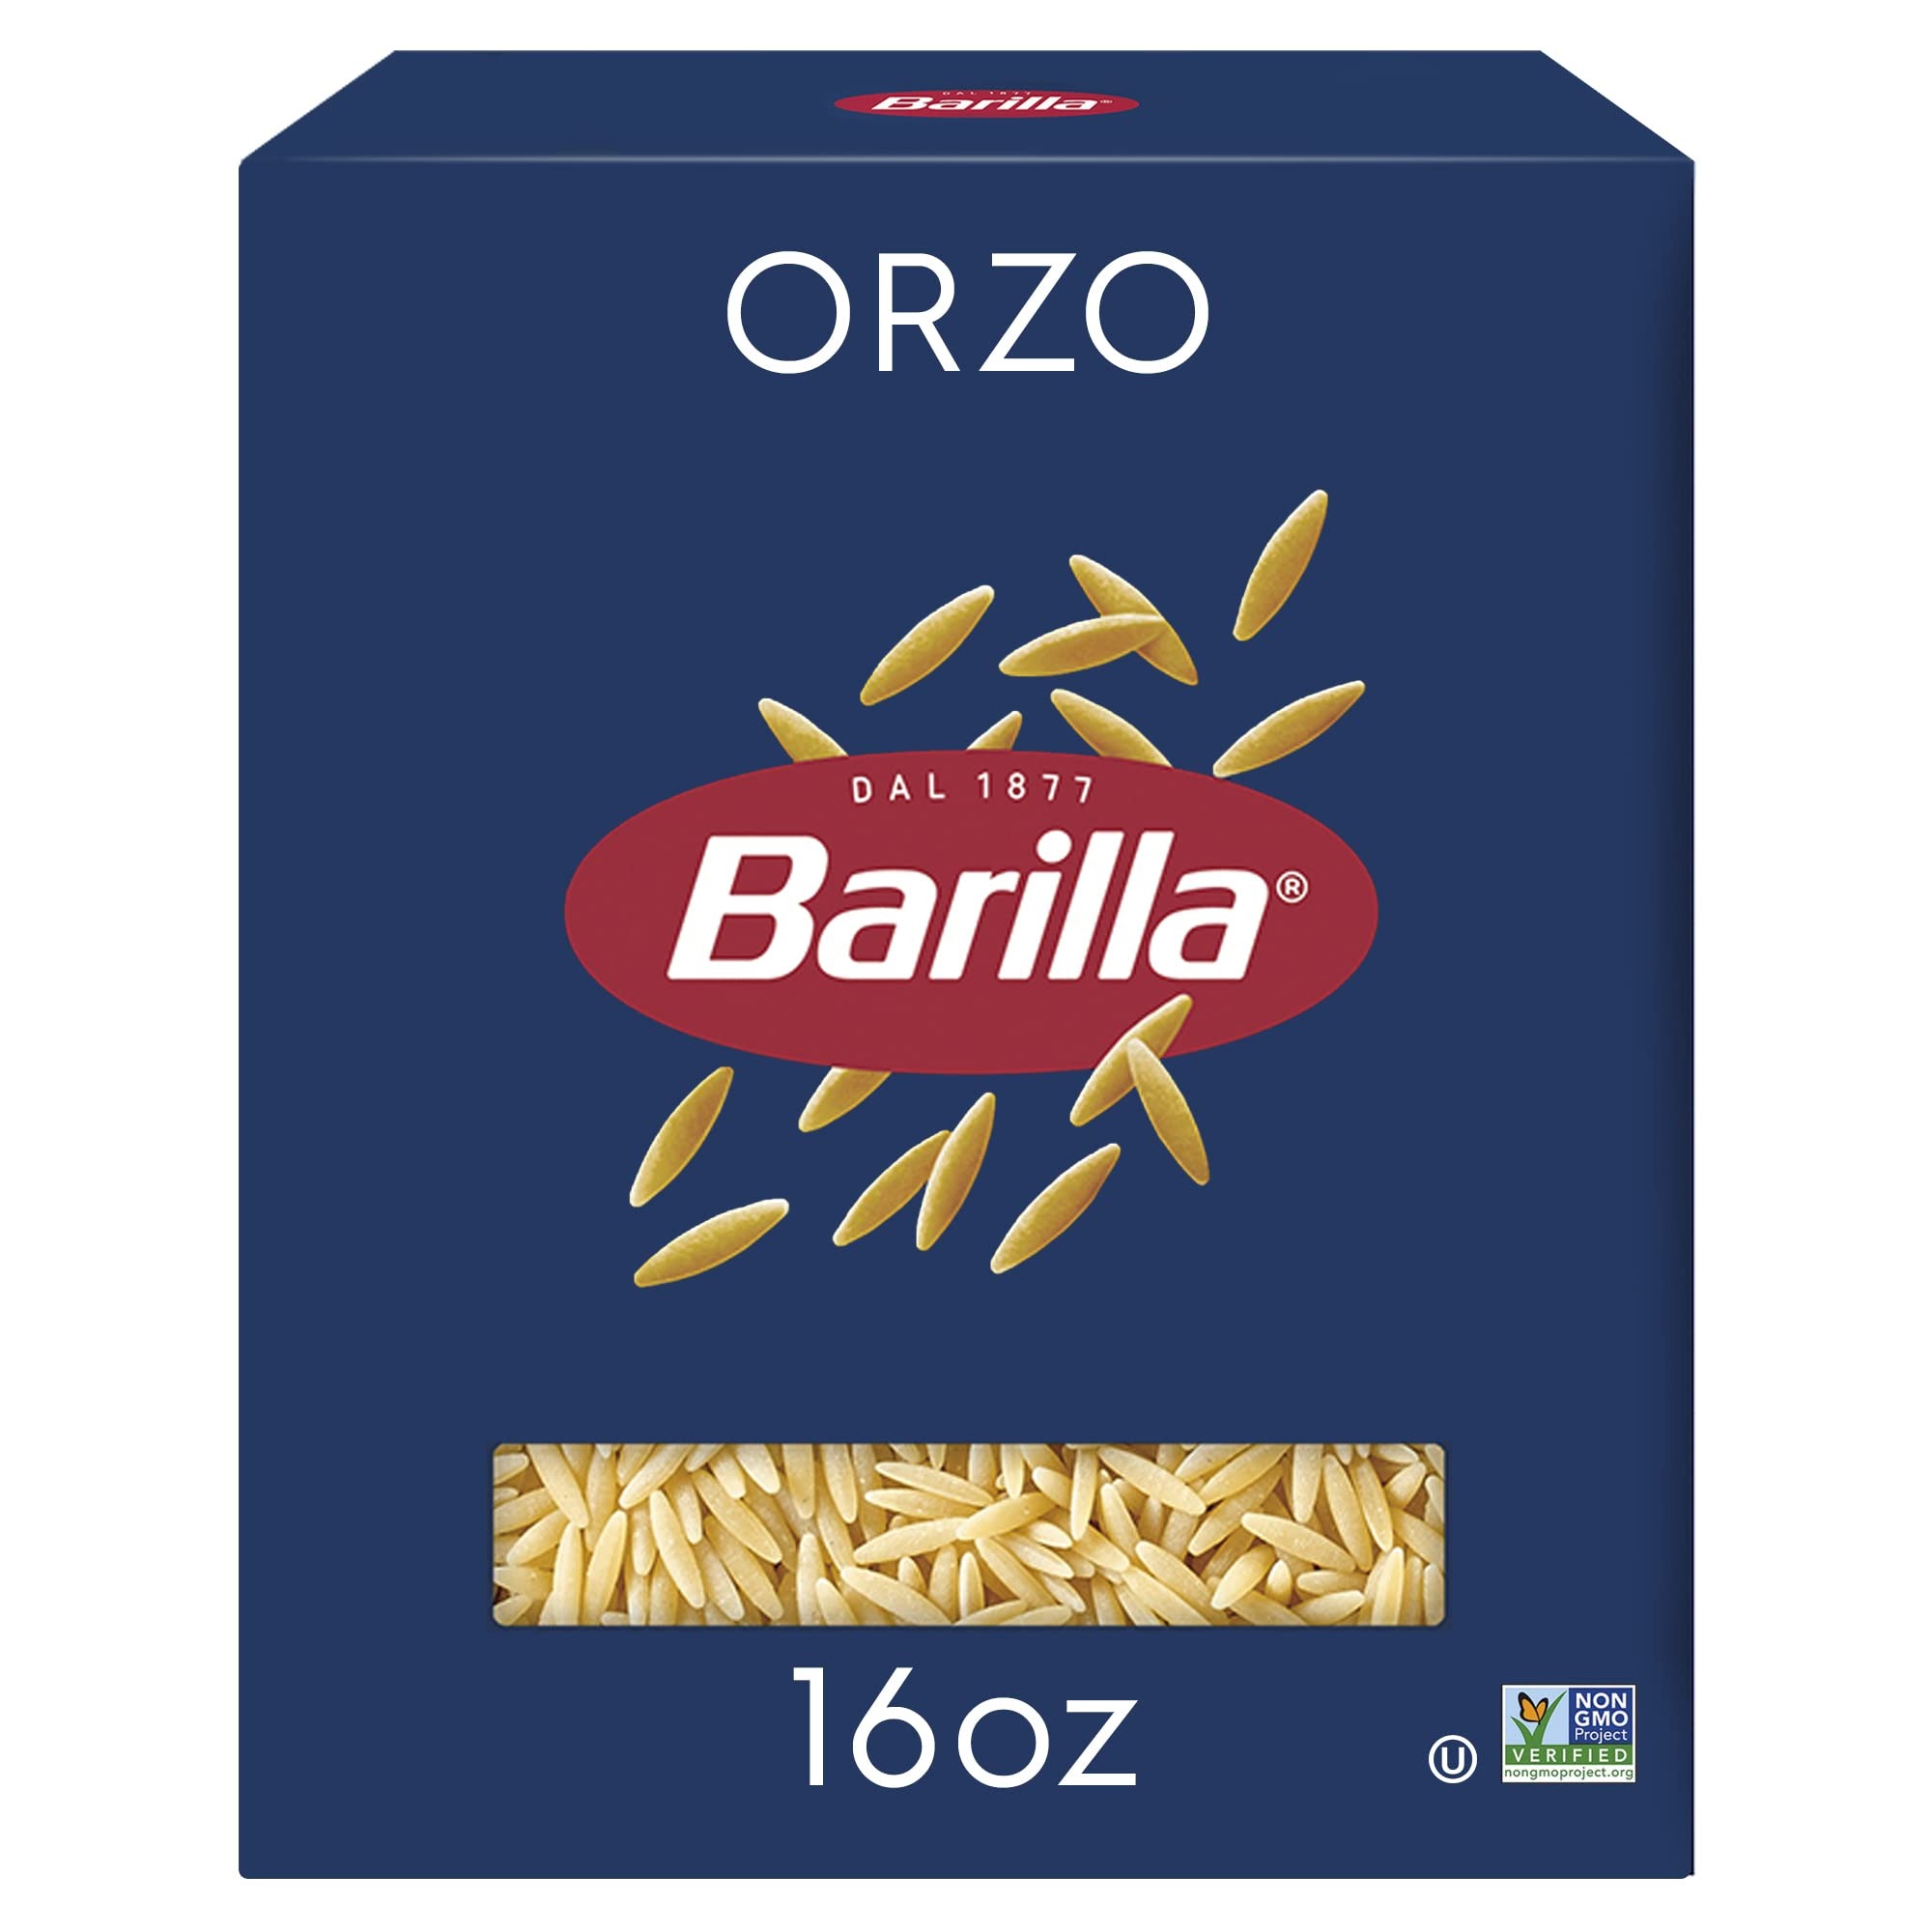
Item Name: Barilla Orzo Pasta, 16 oz
Bullet Point 1: ORZO PASTA: Orzo pasta, which means "barley" in Italian, is traditionally used in soups
Bullet Point 2: BARILLA PASTA: Made with 100% durum wheat and water to deliver great taste and "al dente" texture every time
Bullet Point 3: CREATE DELICIOUS PASTA MEALS: Versatile, rice-shaped orzo pasta has been widely adapted by chefs for main courses and side dishes, from soup to risotto and everything in between
Bullet Point 4: COOKS TO PERFECTION EVERY TIME: Perfect pasta in 9-10 minutes
Bullet Point 5: NON-GMO & KOSHER CERTIFIED PASTA: Barilla Orzo pasta is crafted with the highest quality Non-GMO ingredients and is kosher certified
Bullet Point 6: FREE FROM MAJOR ALLERGENS: Barilla pasta is lactose, peanut, shell fish, fish, tree nut, and soy free; Suitable for vegetarians
Bullet Point 7: UNCOMPROMISING QUALITY, TRUSTED FOR GENERATIONS: A pantry staple, people know Barilla stands for quality and a perfectly "al dente" pasta texture every time; That's why Barilla pasta has been an Italian favorite for over 140 years
Value: 16.0
Unit: Ounce

Price: 1.89